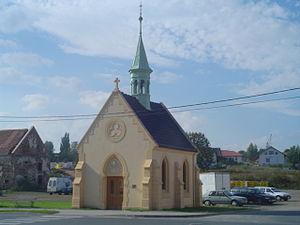
Tlučná est une commune du district de Plzeň-Nord, dans la région de Plzeň, en République tchèque. Sa population s'élevait à 3 272 habitants en 2019.